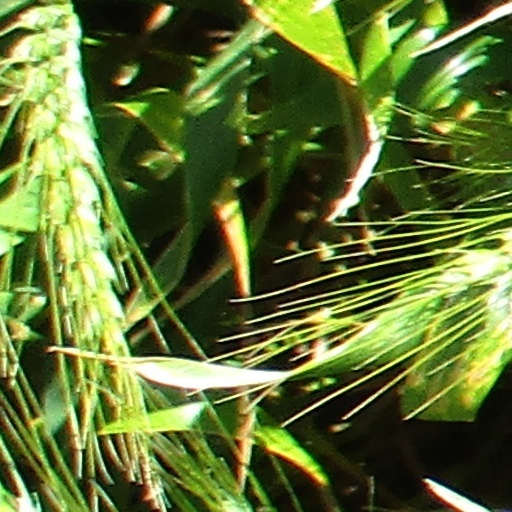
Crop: wheat